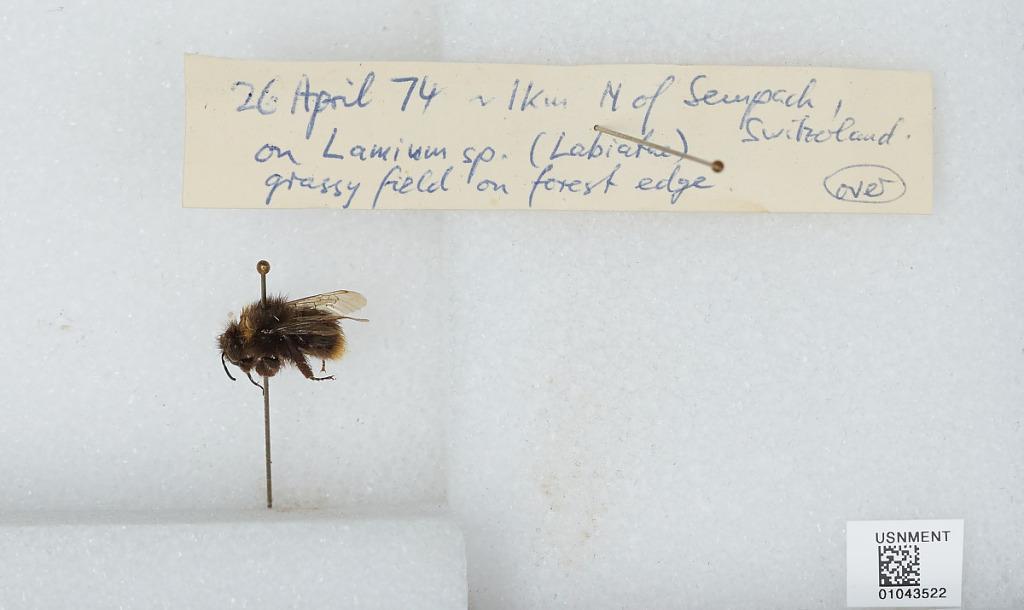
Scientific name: Bombus sp.
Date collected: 1974-4-26
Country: Switzerland
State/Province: Lucerne
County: Sursee
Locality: ~1 kilometer north of Sempach
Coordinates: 47.1518, 8.18959